William Bradley (Royal Navy officer)

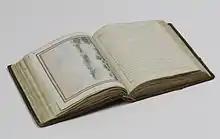
<a href="http%3A//archival.sl.nsw.gov.au/Details/archive/110314966">Journal by William Bradley

In October 1788, Bradley joined a six-month circumnavigation of the globe to collect supplies for the colony from the Cape of Good Hope. Returning in March 1789, Bradley worked on the repair of "Sirius", combined with further survey and more observations of Aboriginal communities. His previously positive view of the Aboriginal people gradually soured into a general hostility. In November 1789 He took part in a raid which captured local Aboriginal leaders Colbee and Bennelong, a duty which Bradley described as extremely unpleasant.